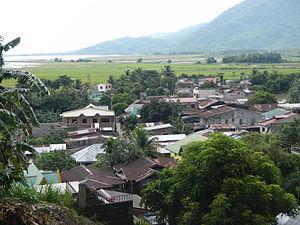
Mabitac est une municipalité de 5ᵉ classe de la province de Laguna, aux Philippines.